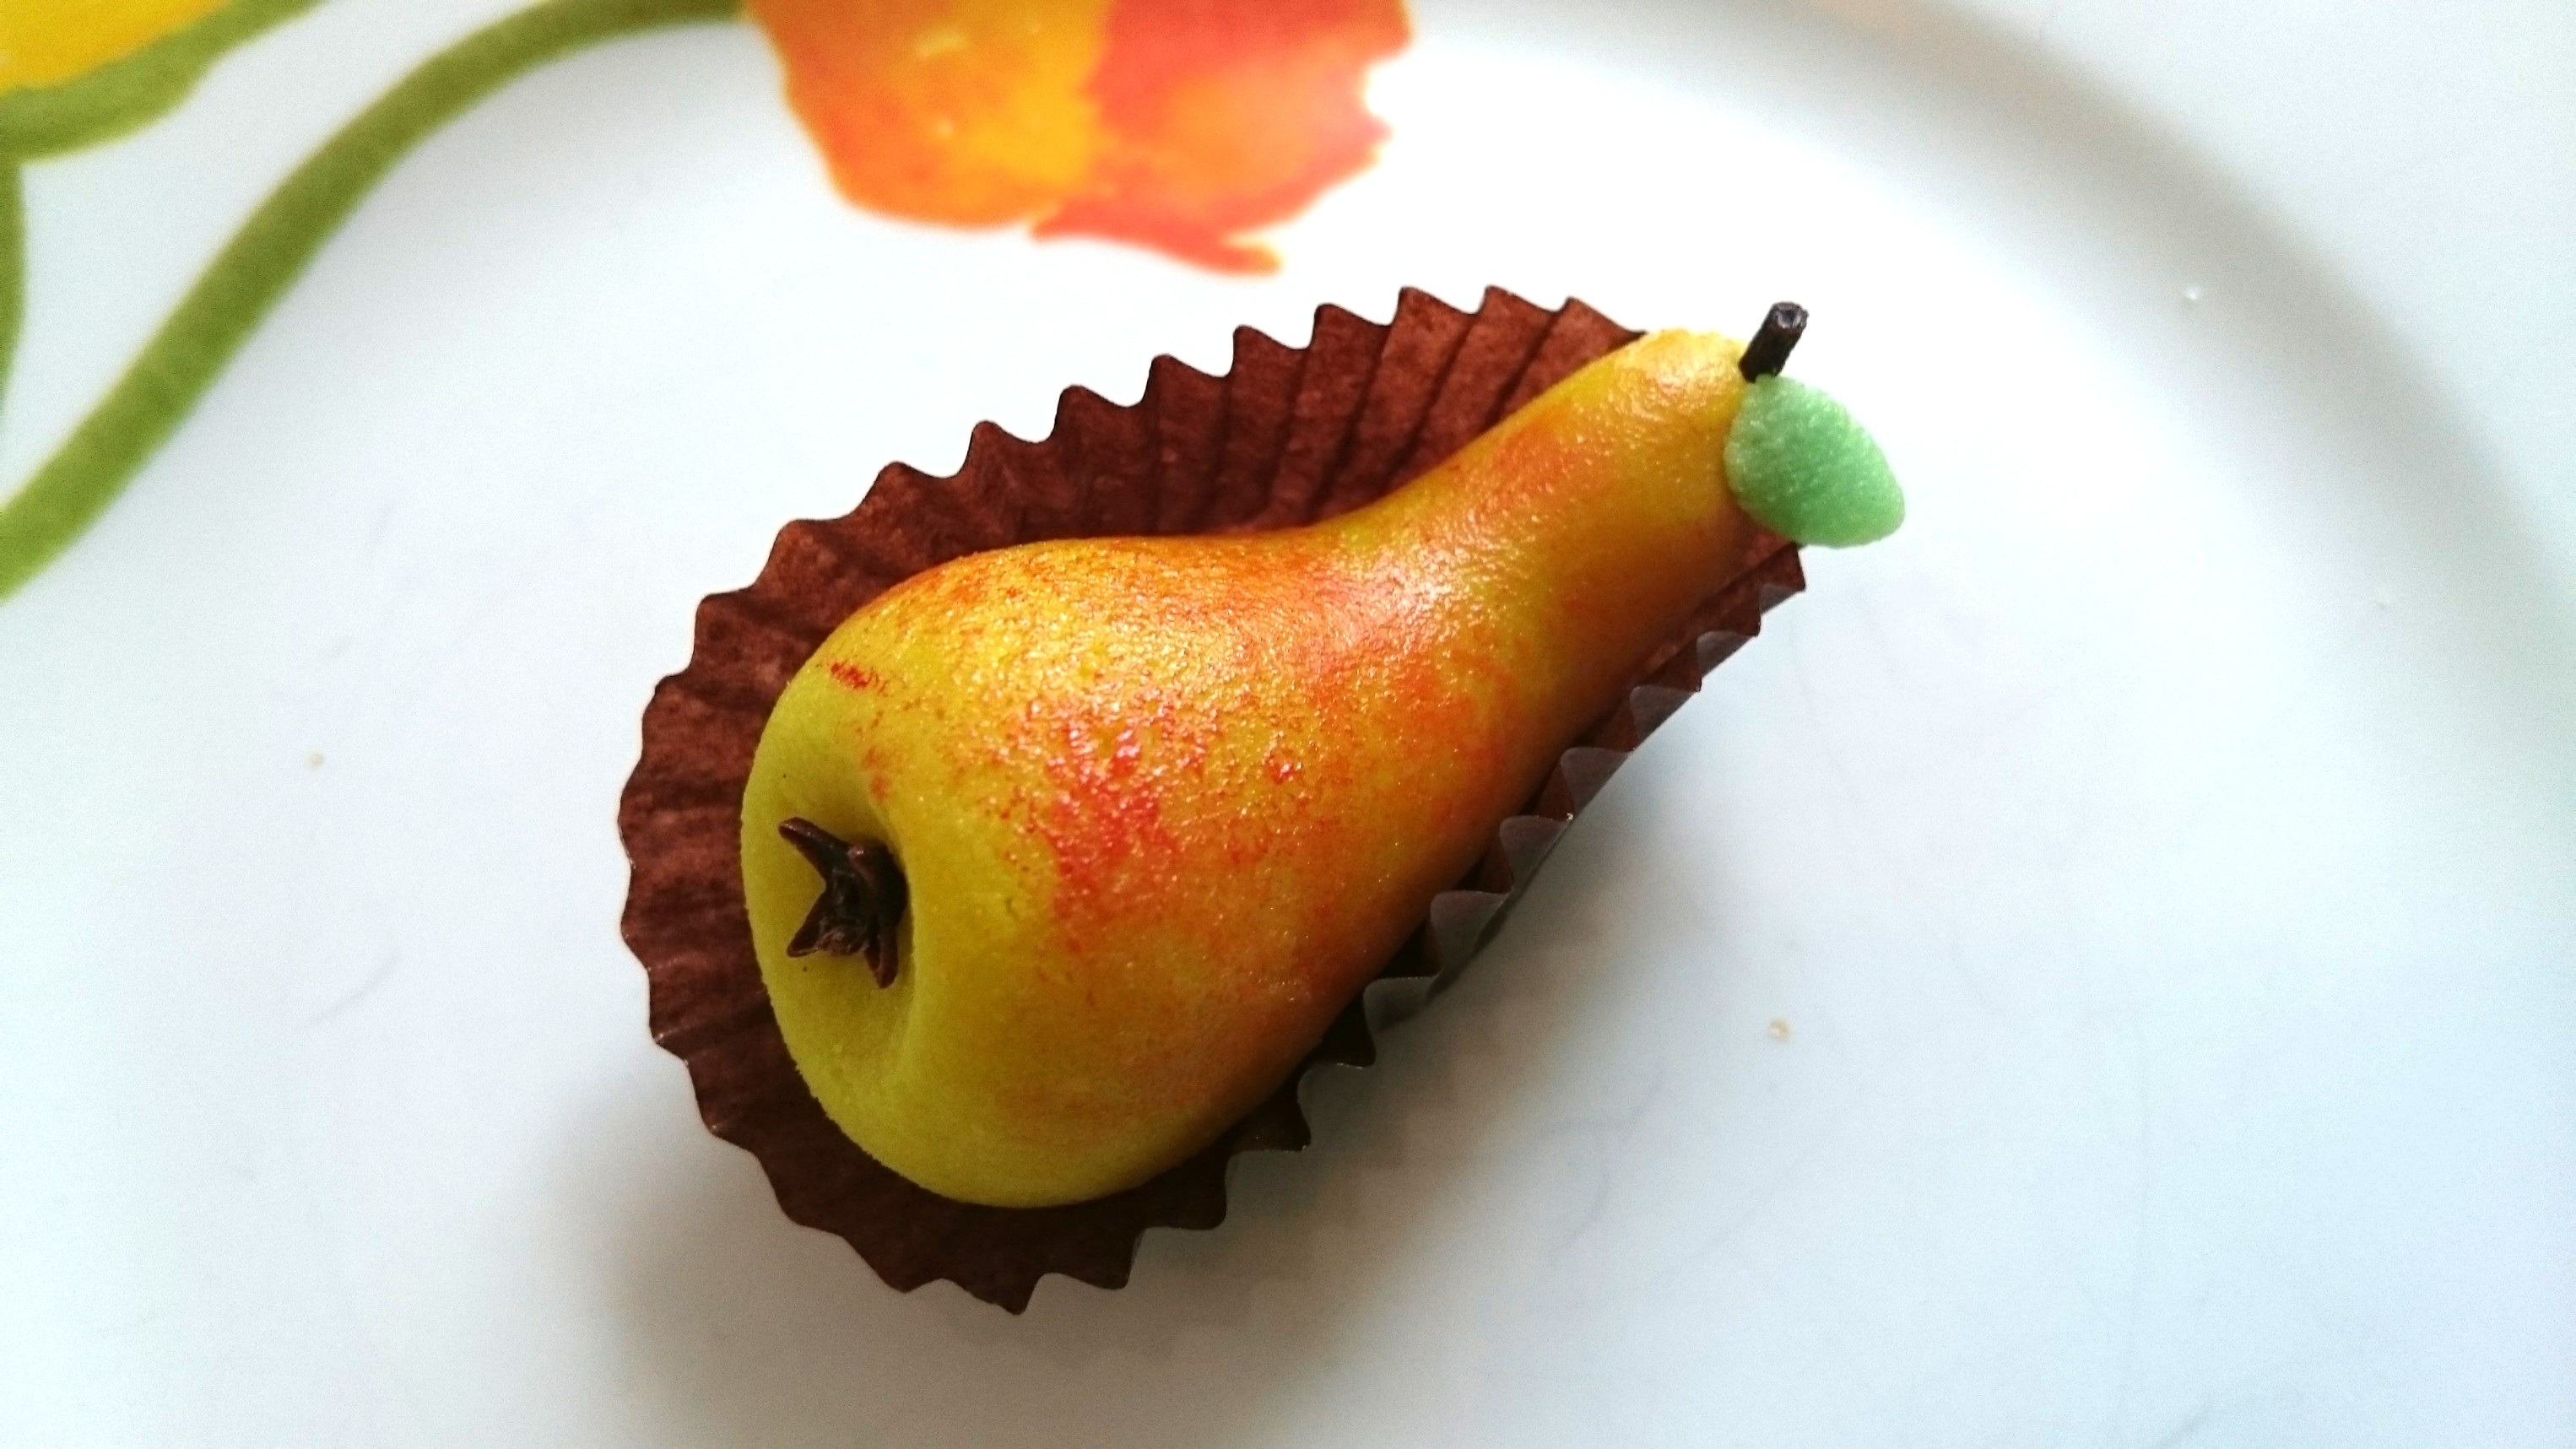
apple, plant, fruit, sweet, food, produce, banana, dessert, strawberry, macro photography, flavor, marzipan, flowering plant, pera, land plant, banana family